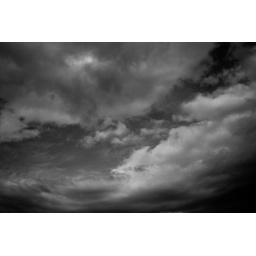
I thought how would be to shoot sky and clouds by black and white.